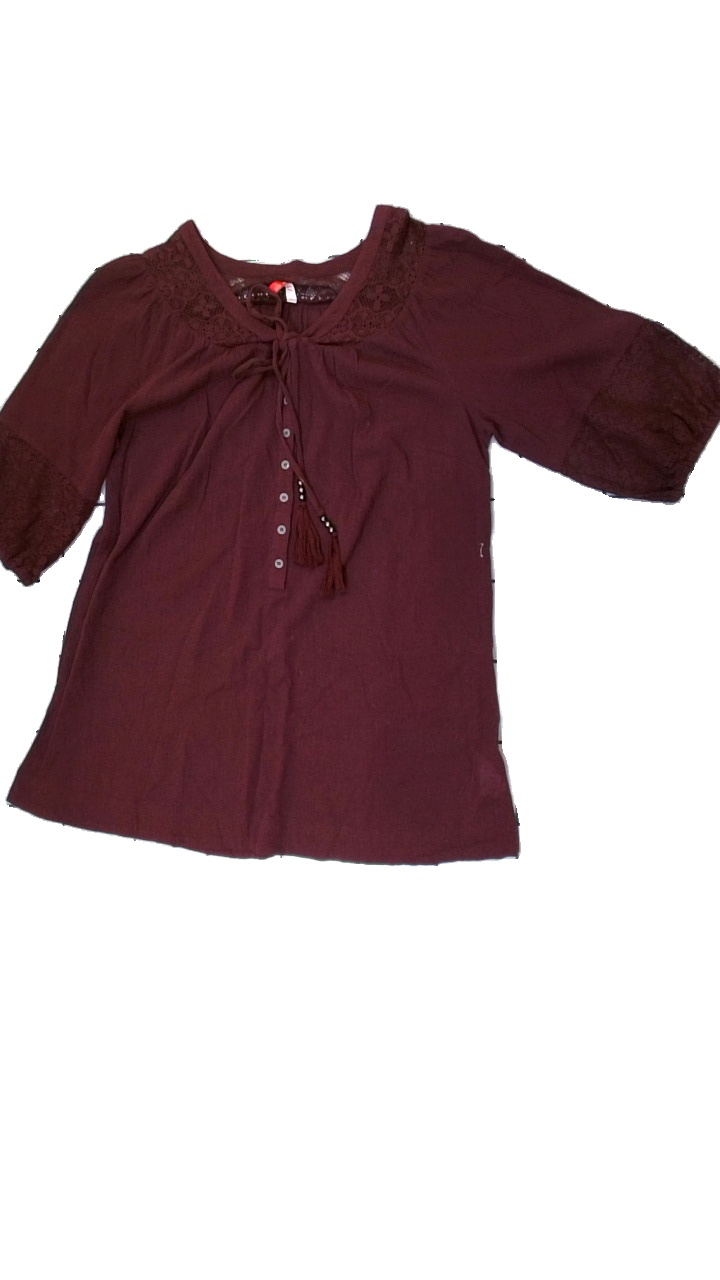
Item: Blouse (Ladies)
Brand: Xlnt
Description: purple blouse
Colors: Purple
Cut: C-collar
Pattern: Lace
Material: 100% Cotton
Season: All
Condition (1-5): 2
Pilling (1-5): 5
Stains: Minor
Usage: Export
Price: <50